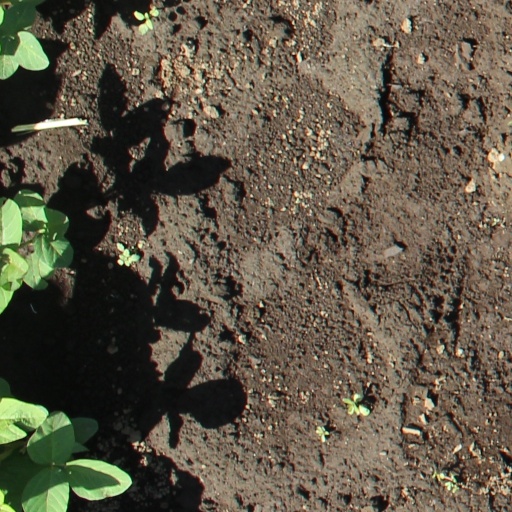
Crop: soybean